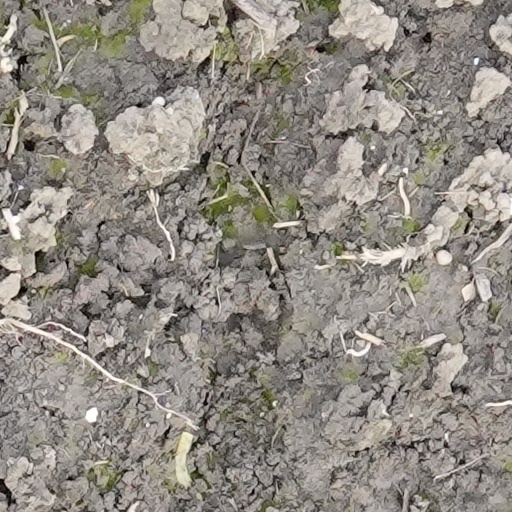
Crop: wheat